Robert Sanders, 1st Baron Bayford

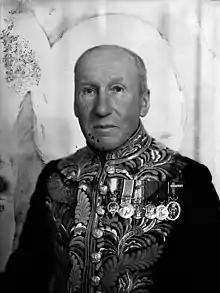
Bayford in 1937

Robert Arthur Sanders, 1st Baron Bayford, (20 June 1867 – 24 February 1940) was an English barrister and politician.